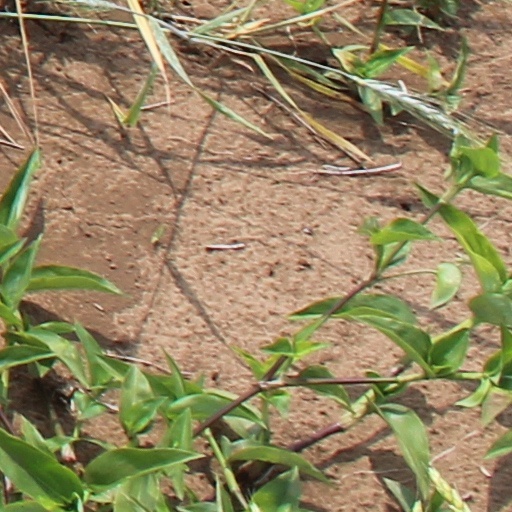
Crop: wheat